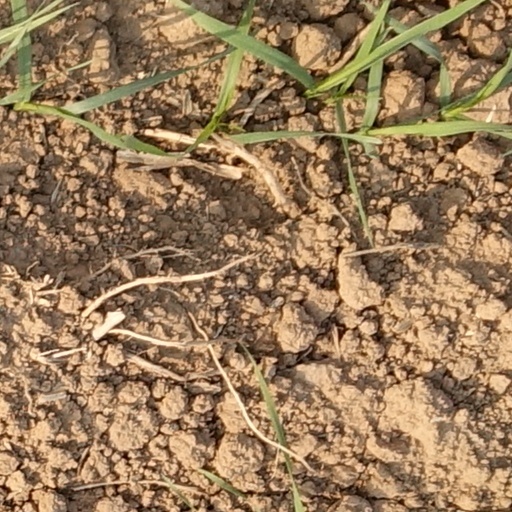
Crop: wheat